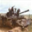
Label: tank